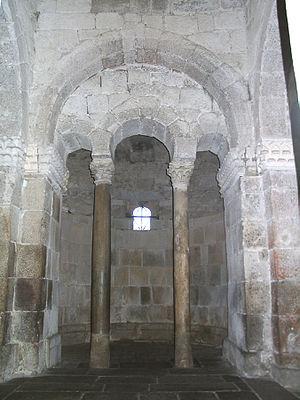
Saint Fructueux de Braga, né à Bierzo dans le royaume de Galice à la fin du VIᵉ siècle ou au début du VIIᵉ siècle et mort à Braga le 16 avril 665 est un religieux galicien d'origine wisigothe.